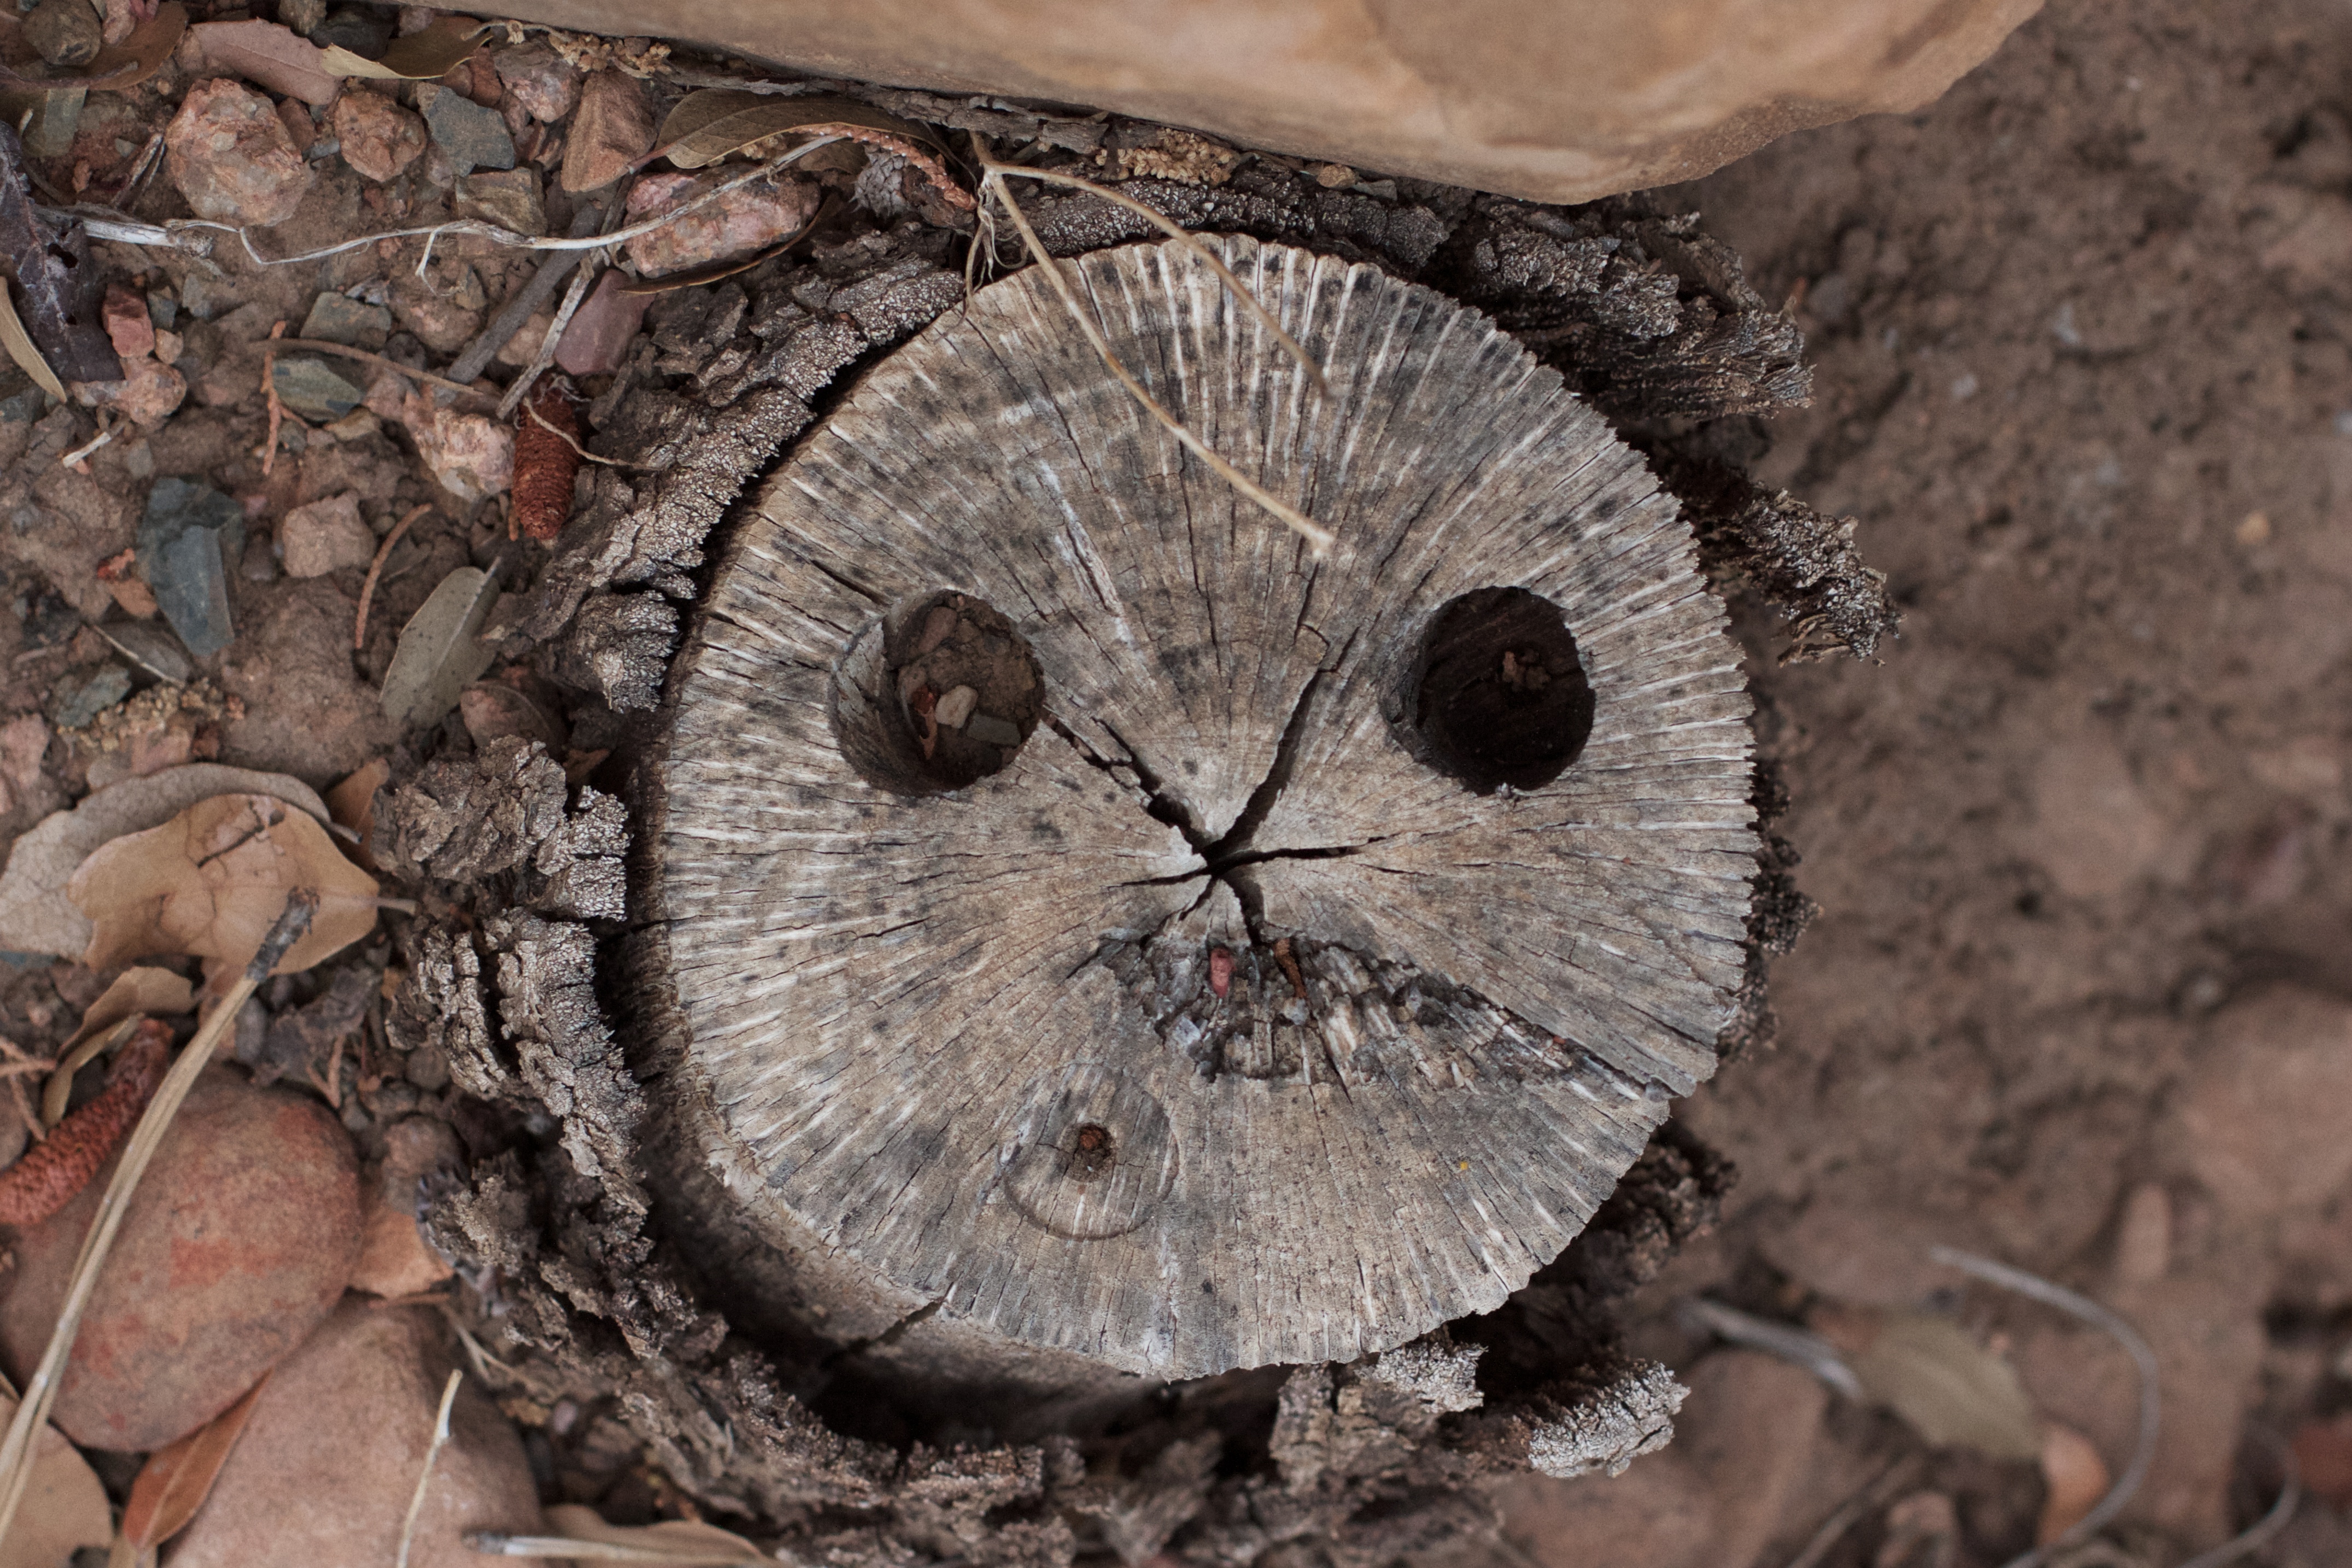
tree, wood, leaf, flower, wildlife, soil, owl, fauna, close up